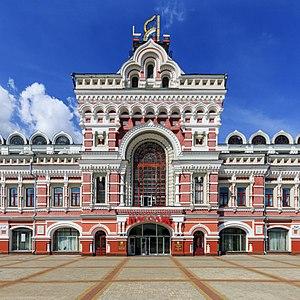
Nijni Novgorod ou Nijni-Novgorod est une des principales villes de Russie. Elle est située dans la partie centrale de la Russie européenne au confluent de la Volga et de l'Oka, à 402 km à l'est-nord-est de la capitale du pays Moscou. Sa population s'élève à 1 266 871 habitants en 2016, ce qui en fait la cinquième agglomération de Russie. La ville est la capitale de l'oblast de Nijni Novgorod, du district fédéral de la Volga et le centre économique de la région économique de Volga-Viatka.